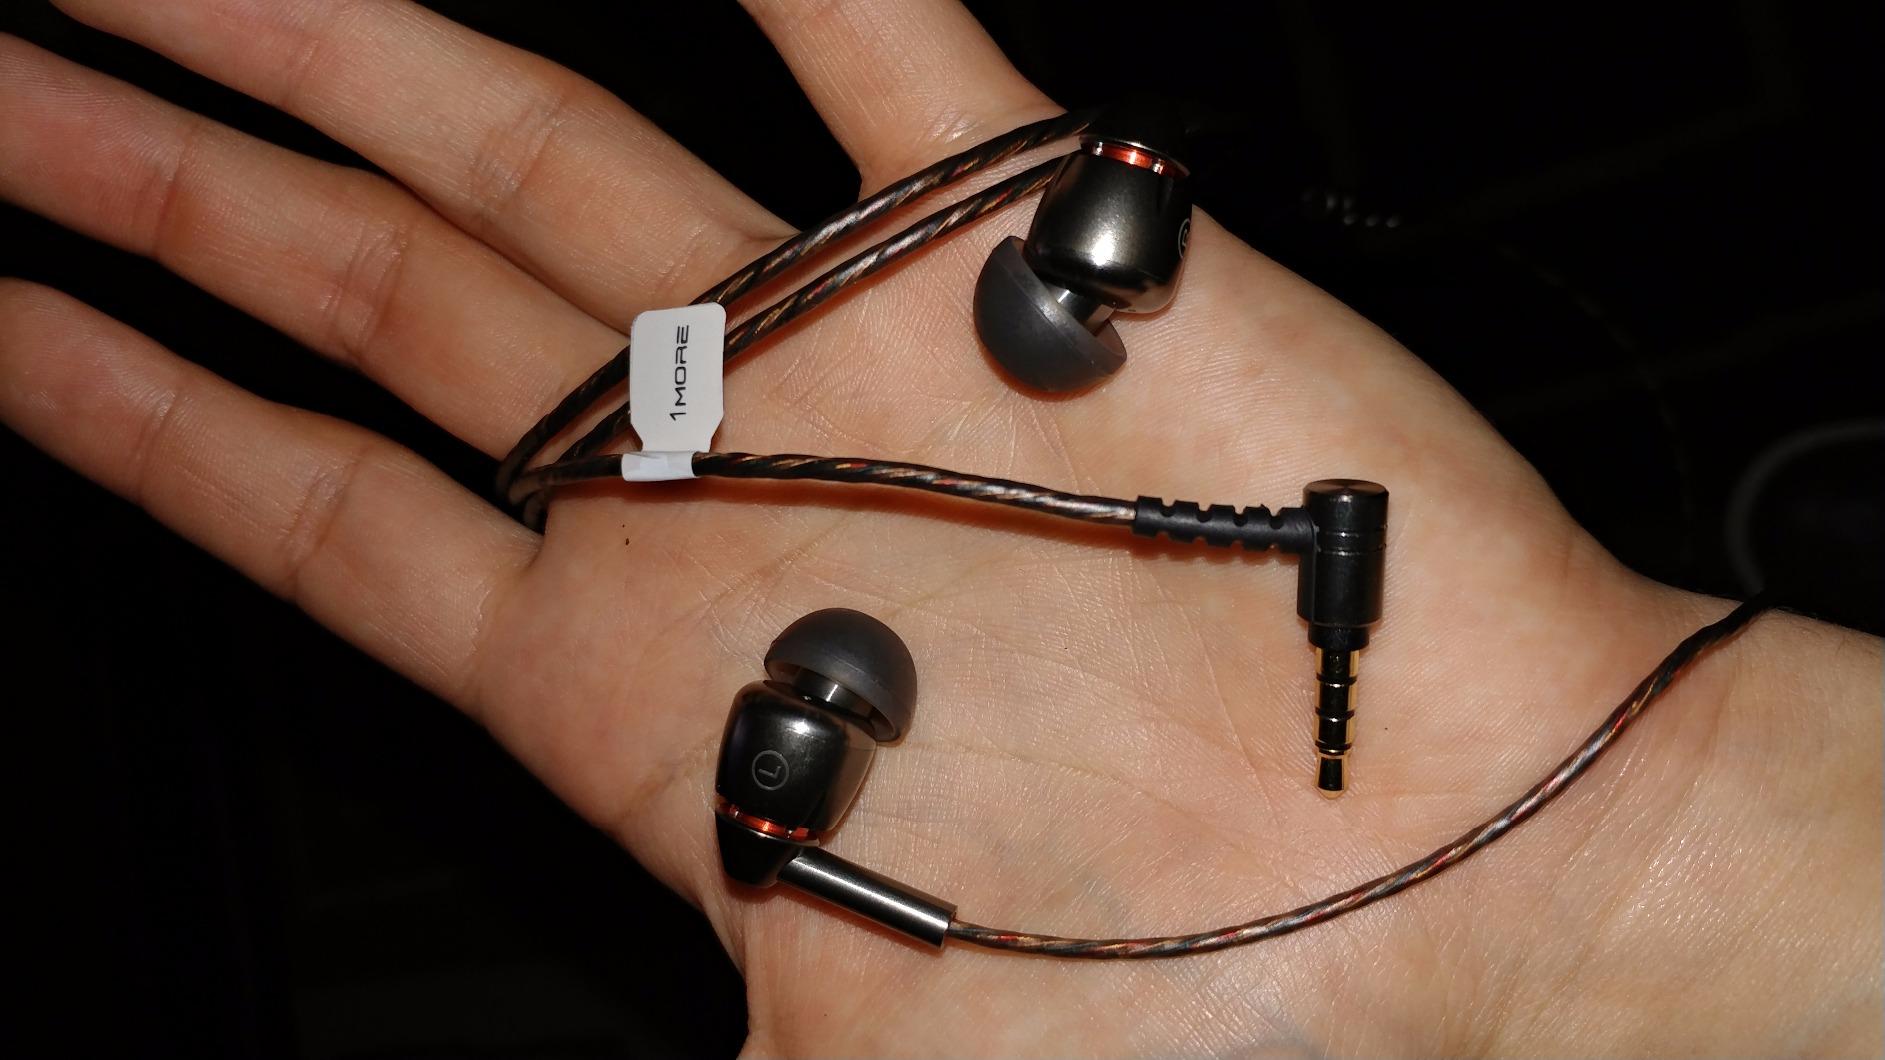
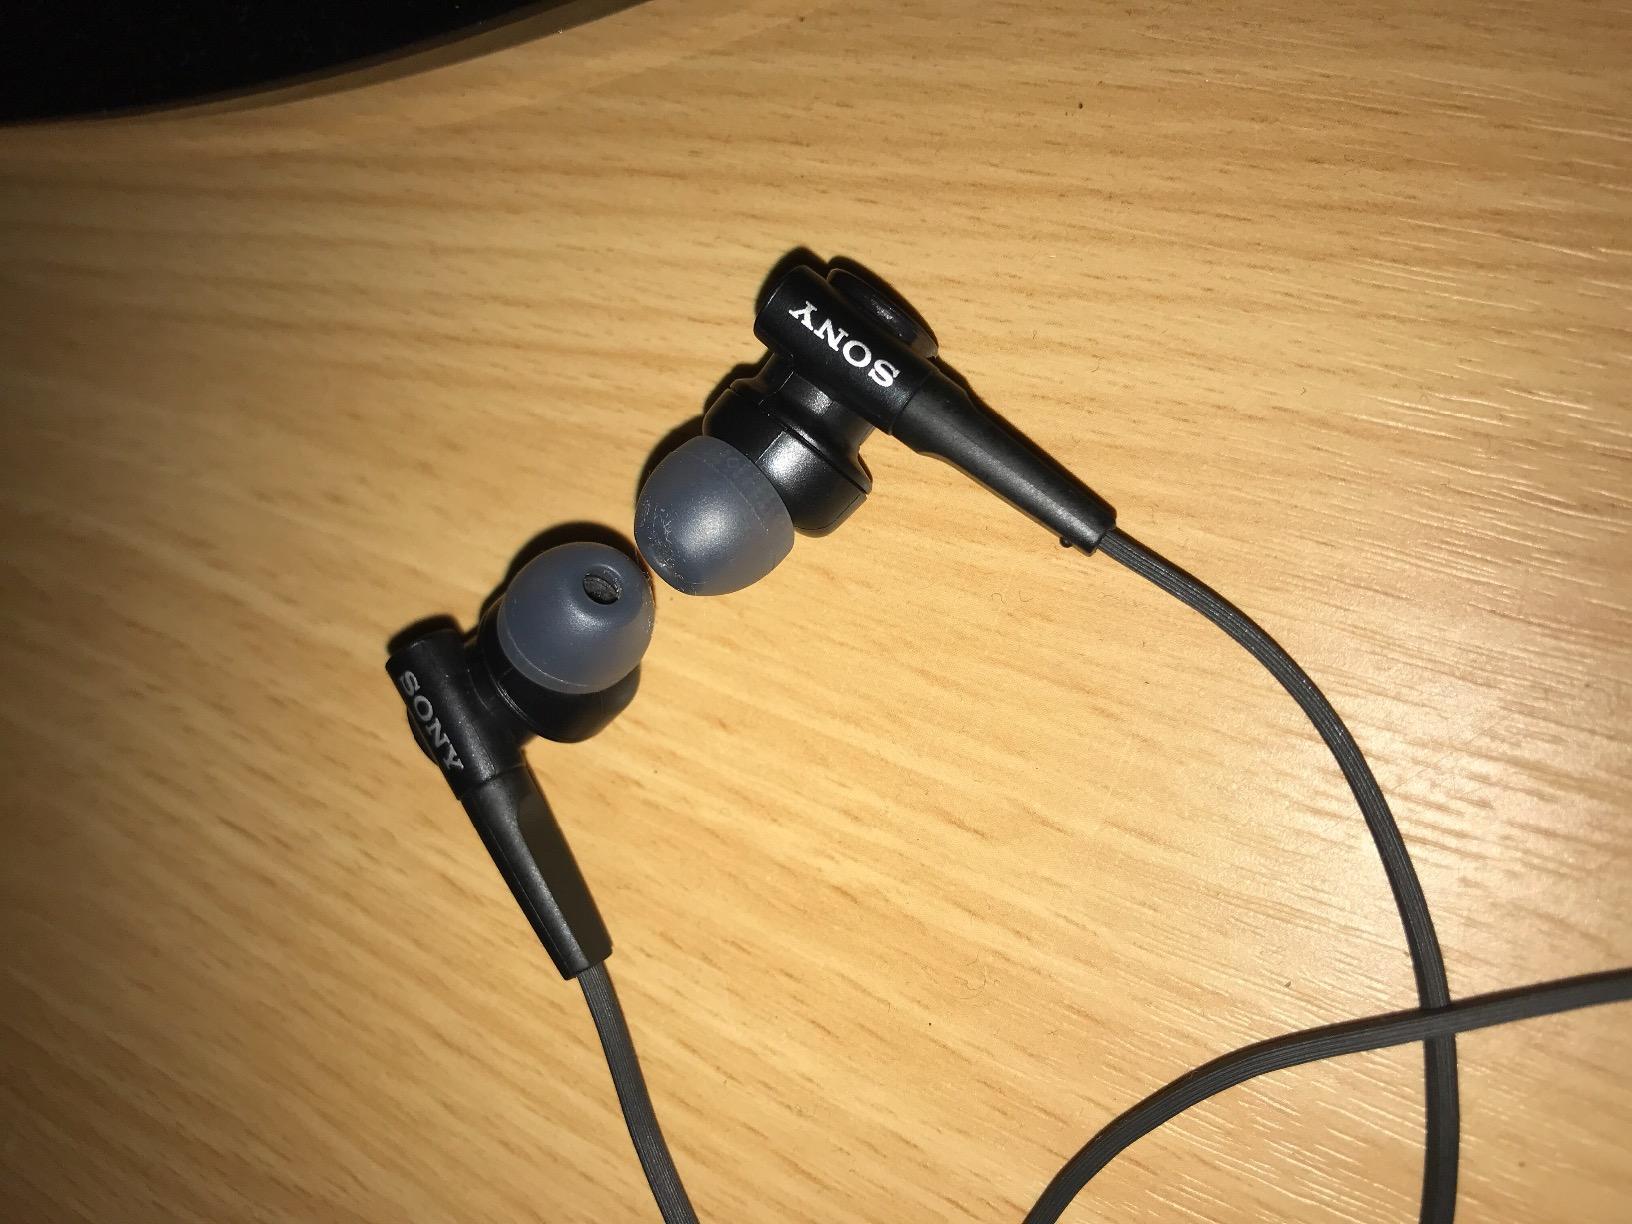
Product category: headphones
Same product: no